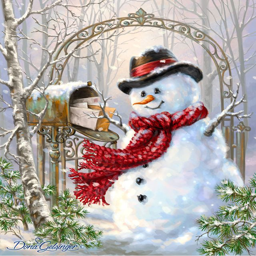
snowman by person without the lights on the trellis